Information and communications technology in Kosovo

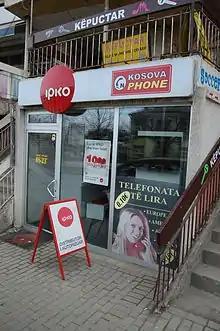
IPKO phone shop in Pristina (February 2013)

Due to missing 3G/LTE licenses in Kosovo, and a growing demand for mobile broadband services from subscribers, both telecommunication providers PTK and IPKO turned to Municipal wireless network (Muni Wi-Fi). Both operators cover the majority of cities around Kosovo and touristic destinations like Prekaz and Brezovica, with more cities to be covered later.